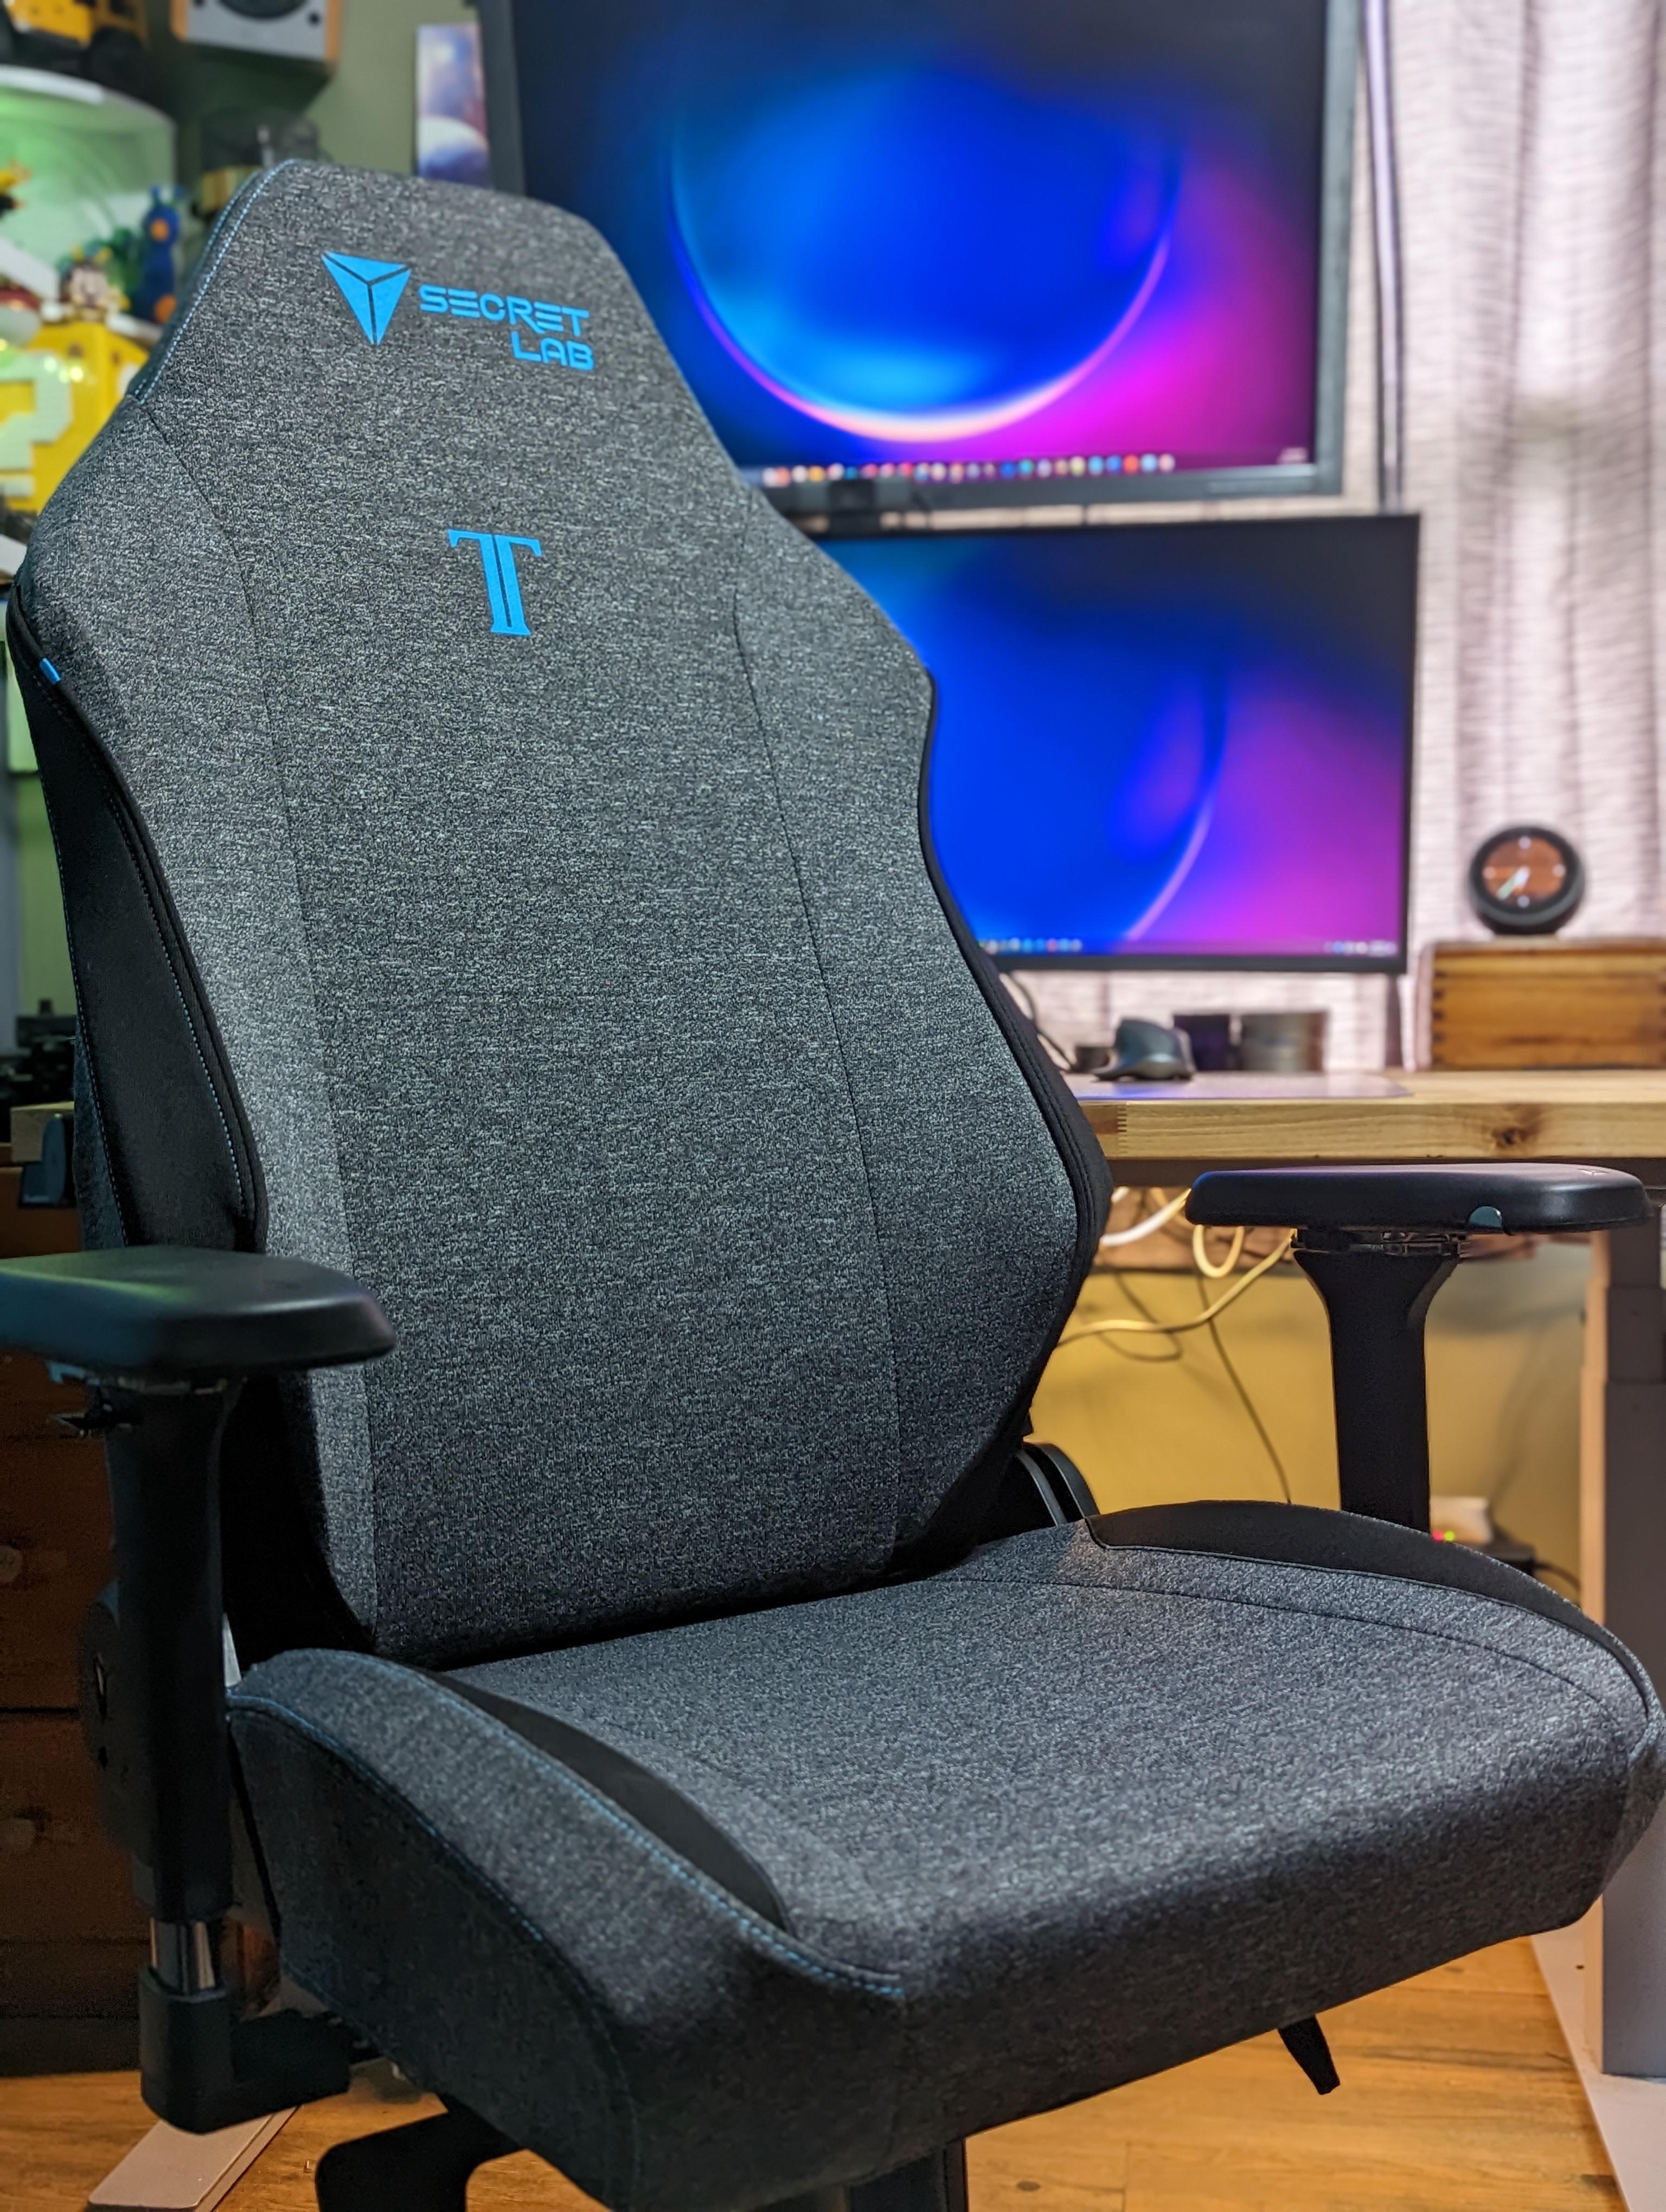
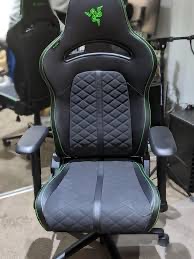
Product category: items_chair
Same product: no